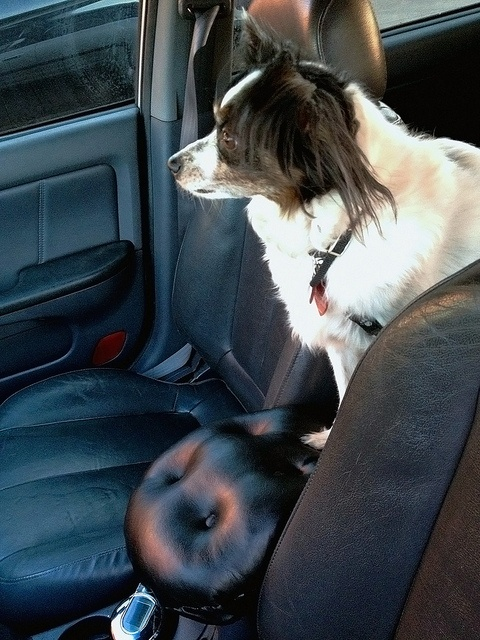
The dog is riding in the car between the two seats.
A small dog standing inside of a car.
A dog sits in a car looking out the window.
A dog sits in the middle console of a car.
a close up of a dog in a car in between the front seats